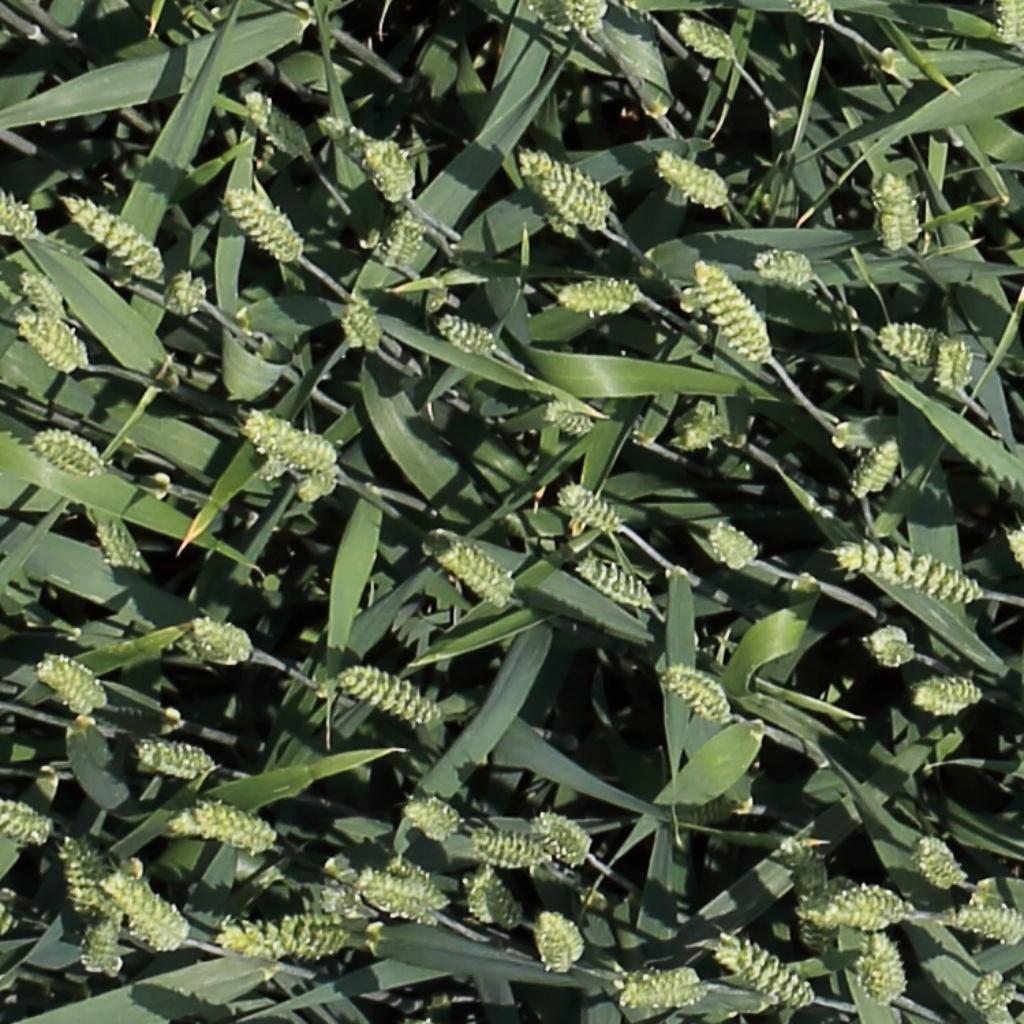
Country: Switzerland
Location: Usask
Wheat development stage: Filling